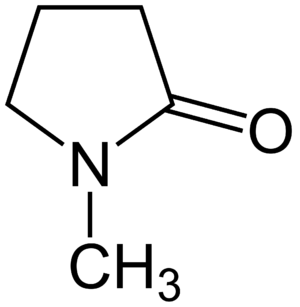
La N-méthyl-2-pyrrolidone ou 1-méthyl-2-pyrrolidone, généralement abrégée en NMP, est un liquide jaune clair, hygroscopique, polaire, et à légère odeur d'amine. C'est un amide cyclique souvent utilisé en tant que solvant organique. « La N-méthyl-2-pyrrolidone dissout un grand nombre de composés minéraux et organiques ». Sa toxicité et surtout son écotoxicité, notamment quand elle est utilisée comme adjuvant de pesticide, pourraient avoir été sous-estimées ; on lui cherche des alternatives.